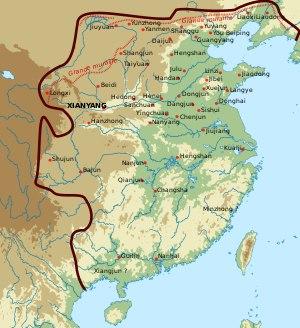
La dynastie Qin est la première dynastie impériale de la Chine, qui dure de 221 à 206 av. J.-C. C'est la conquête des six États issus de la chute de la dynastie Zhou par l'État de Qin, conquête unifiant de facto le pays, qui l'installe au pouvoir. Les quatorze années de règne de son fondateur, Qin Shi Huang, le premier empereur de l'histoire de la Chine, et de son fils Qin Er Shi, représentent, malgré cette brièveté, un tournant capital dans l'histoire nationale : cette courte période inaugure l'ère impériale qui voit se succéder de nombreuses autres dynasties jusqu'à la chute des Qing en 1912 avec la proclamation de la république.